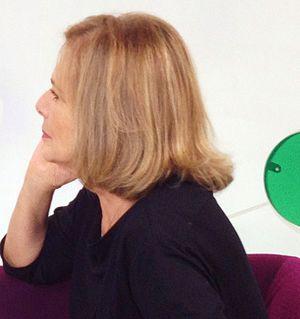
Irene Yolanda Ravache Paes de Melo, née le 6 août 1944 à Rio de Janeiro, est une actrice brésilienne.